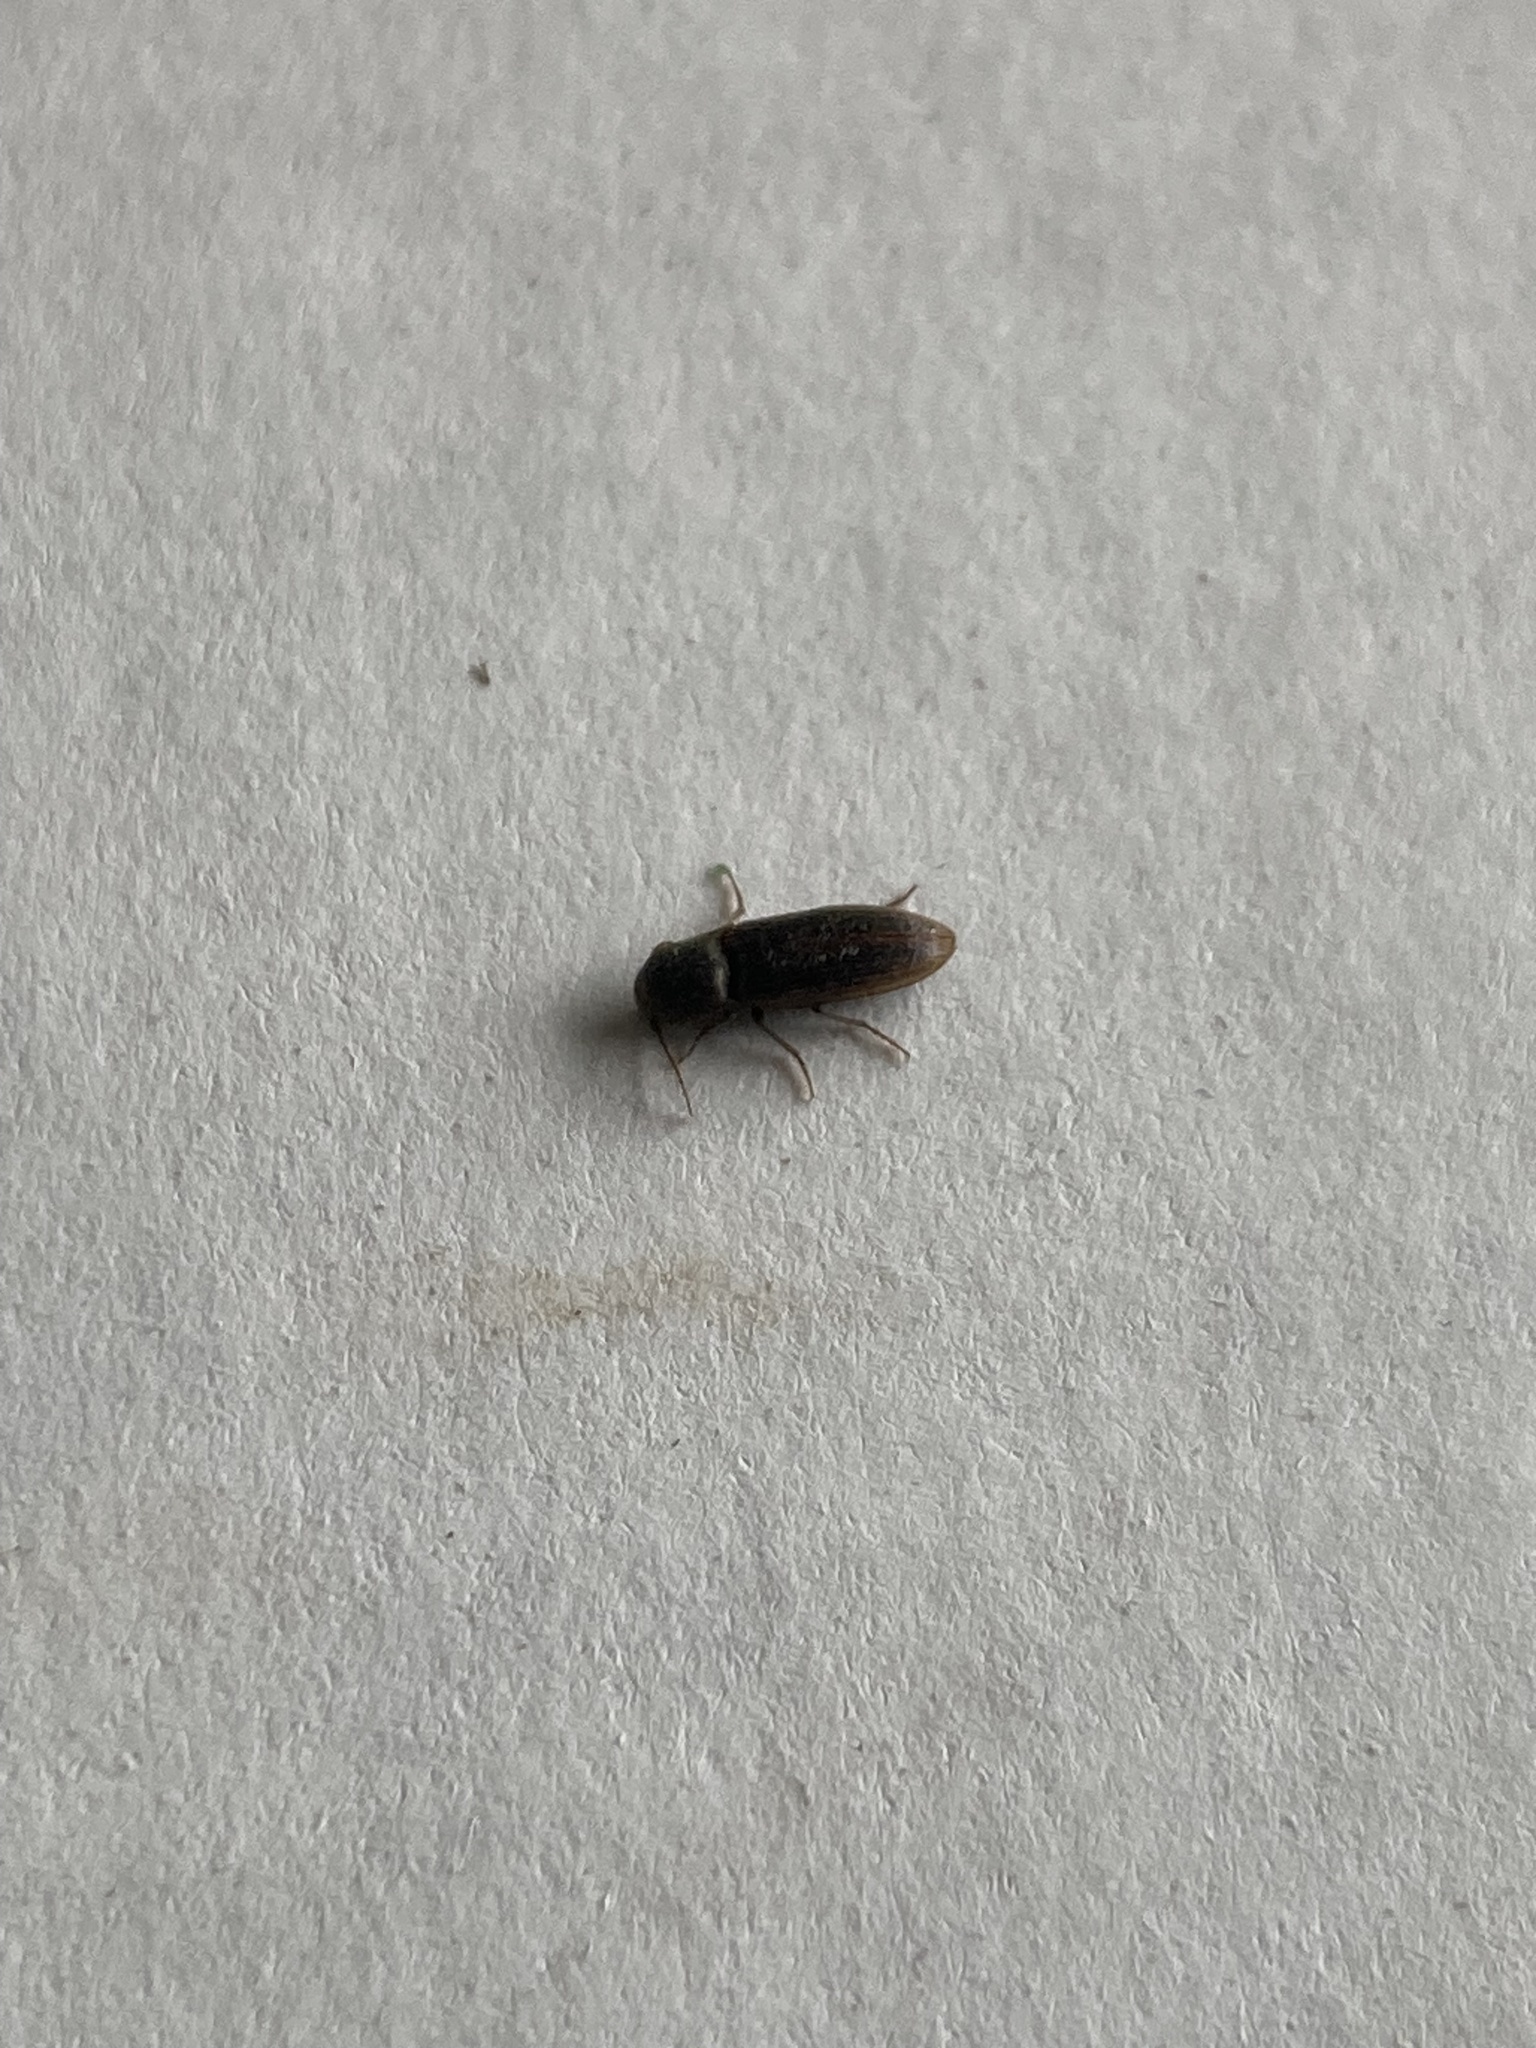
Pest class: clickbeetles_wireworms